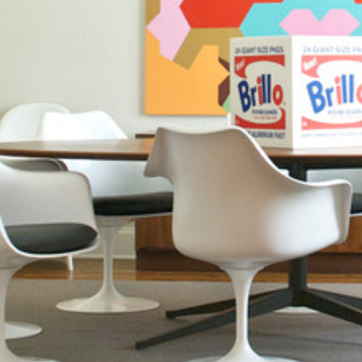
Material: plastic